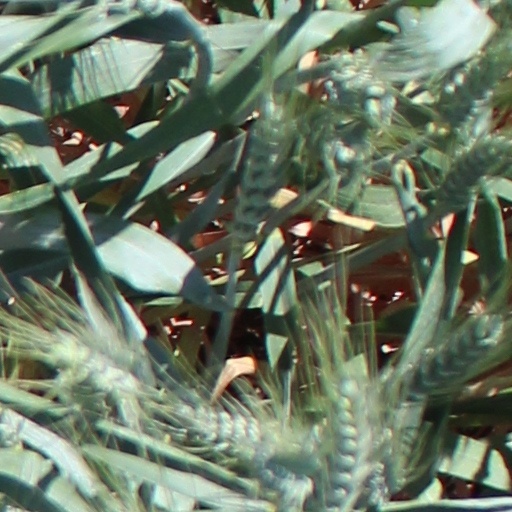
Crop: wheat